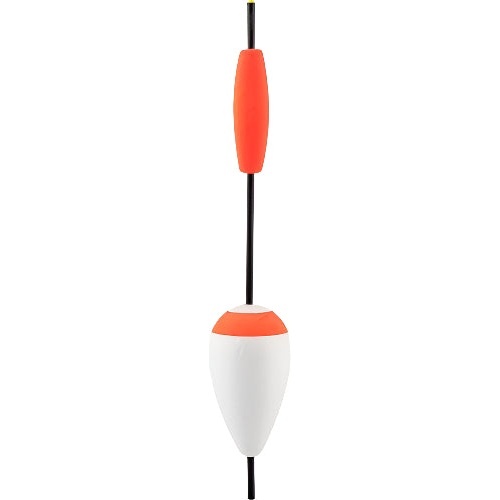
Danielson Float Foam Big Water
Designed for rough water conditions Engineered with a weighted pear float at the bottom Fluorescent Red indicator atop the 12 inch slip tube Packed 1 float per polybag with header card Designed for rough water conditions. Engineered with a weighted pear float at the bottom. Fluorescent Red indicator atop the 12 inch slip tube. Packed 1 float per polybag with header card
Brand: Danielson
Category: Sporting Goods > Outdoor Recreation > Fishing > Fishing Tackle > Fishing Floats